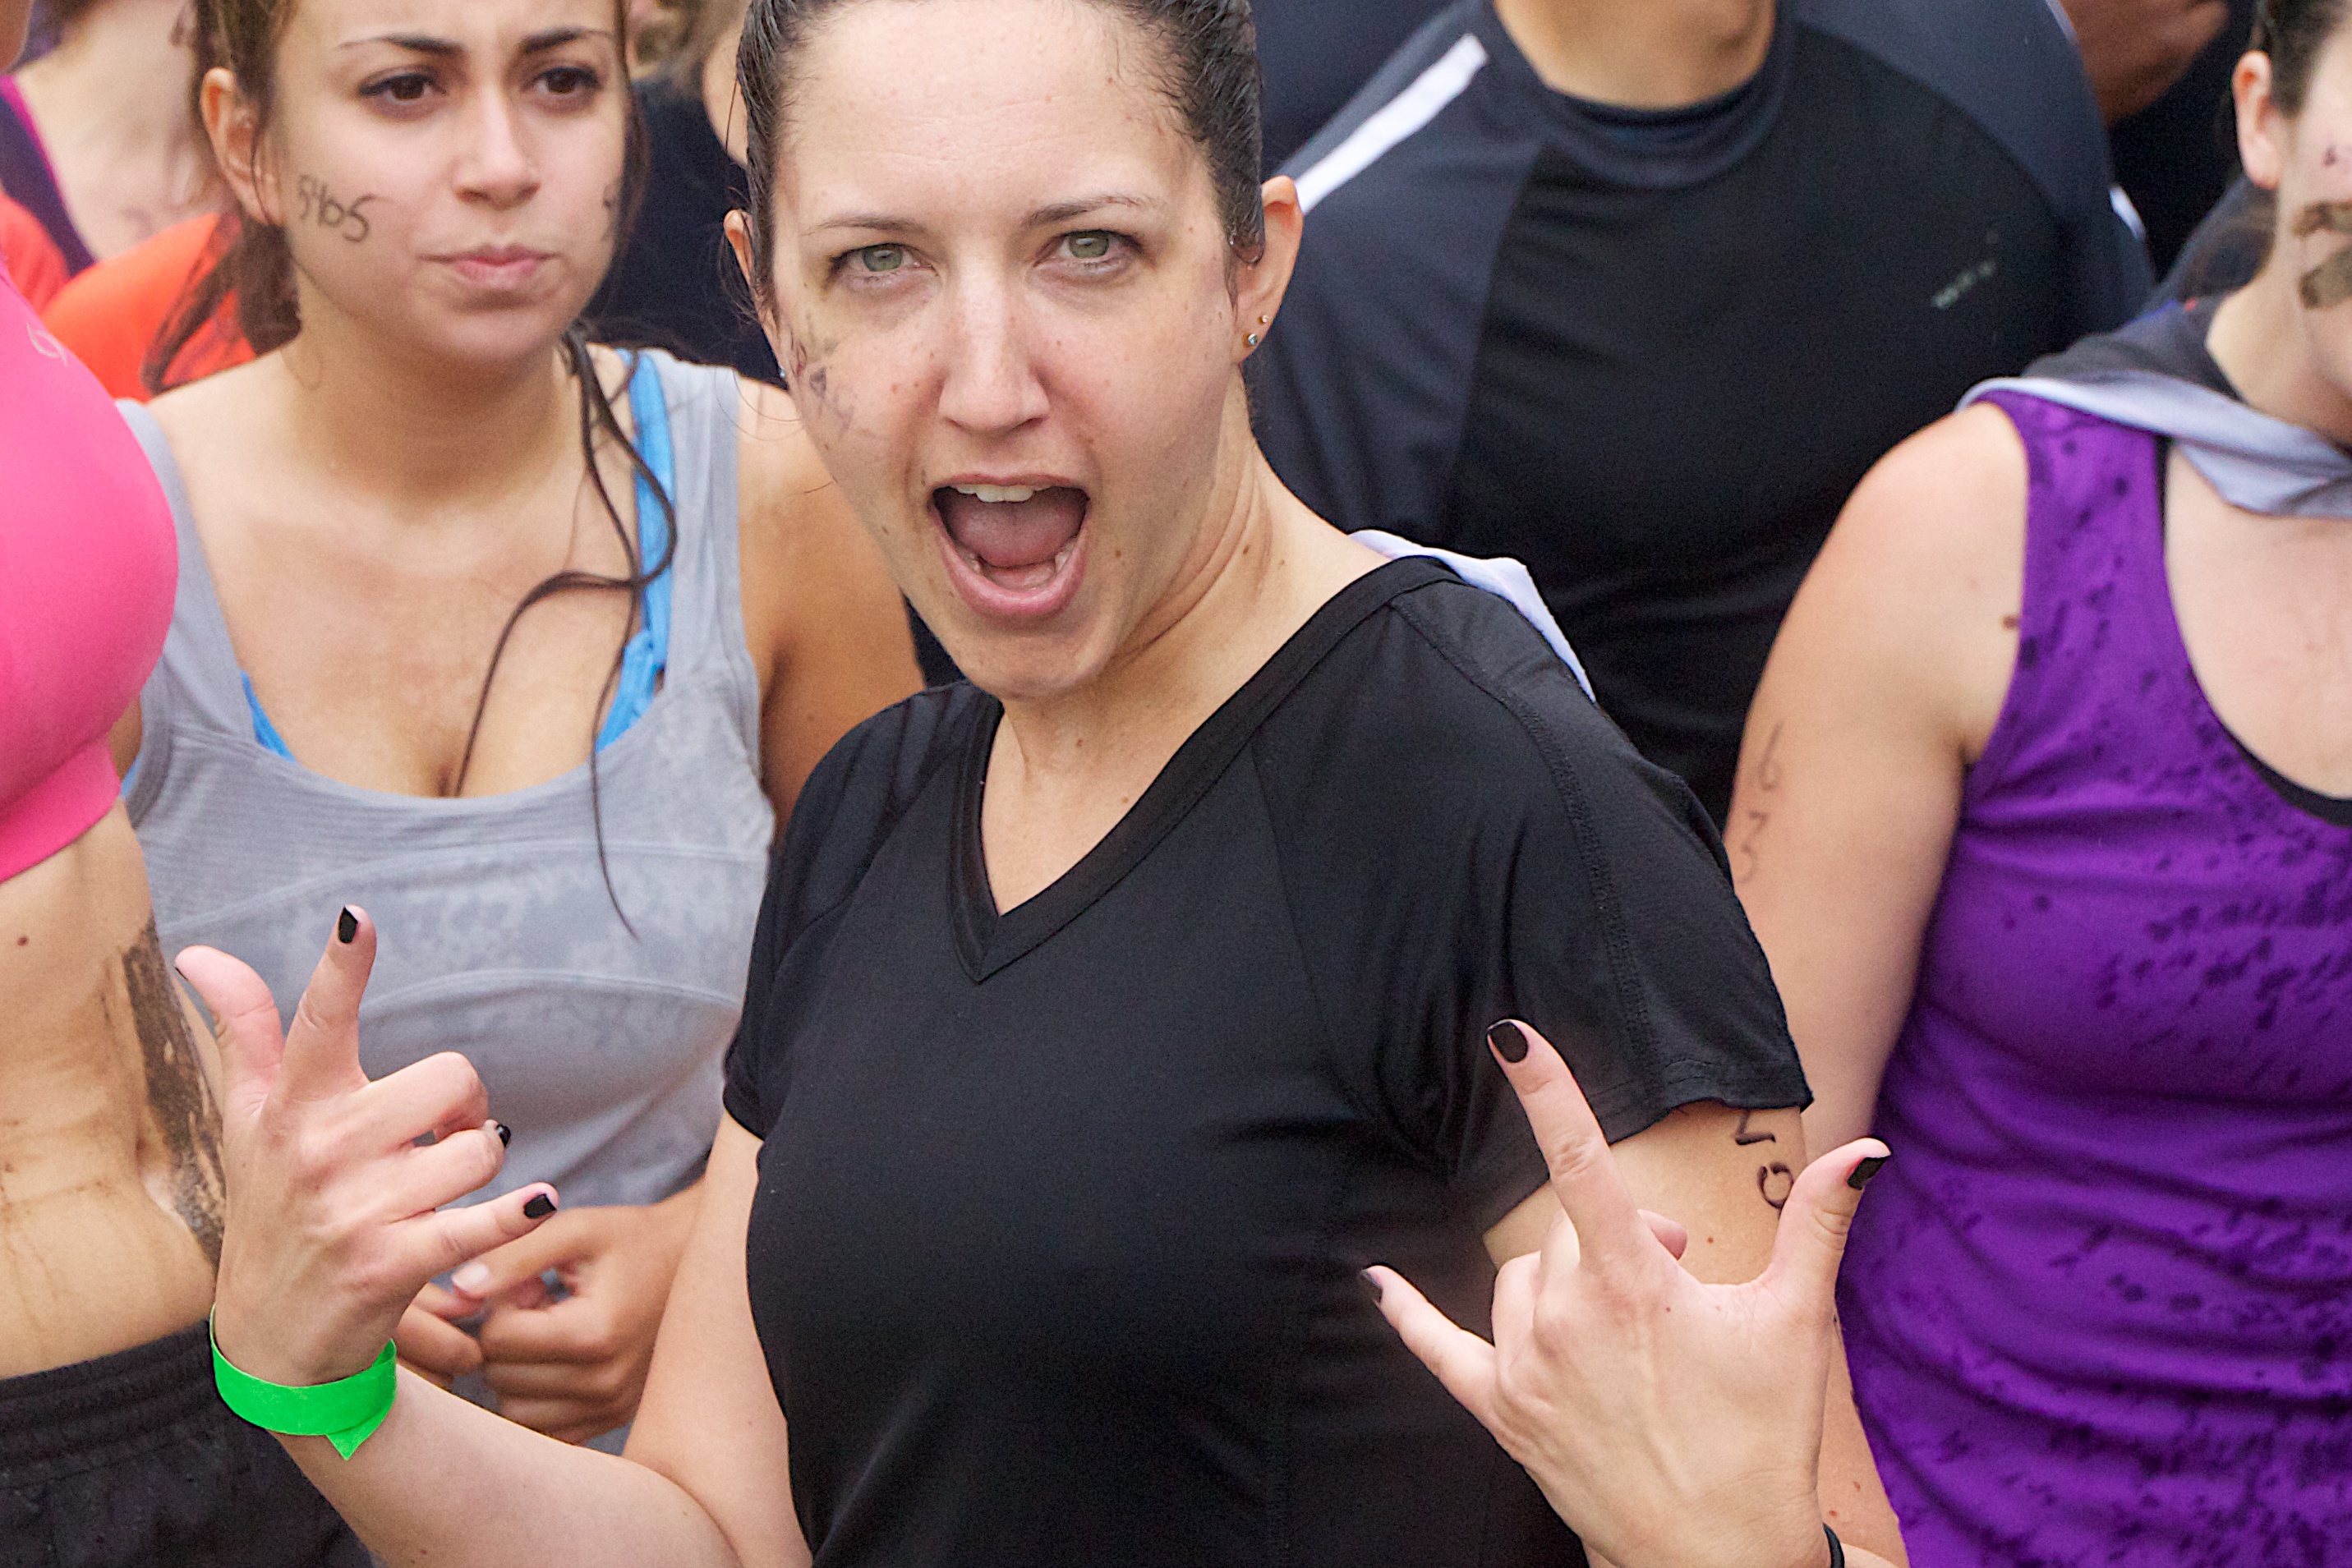
people, dance, sports, spartanrace, human action, physical fitness